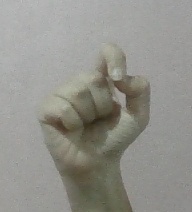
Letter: fa